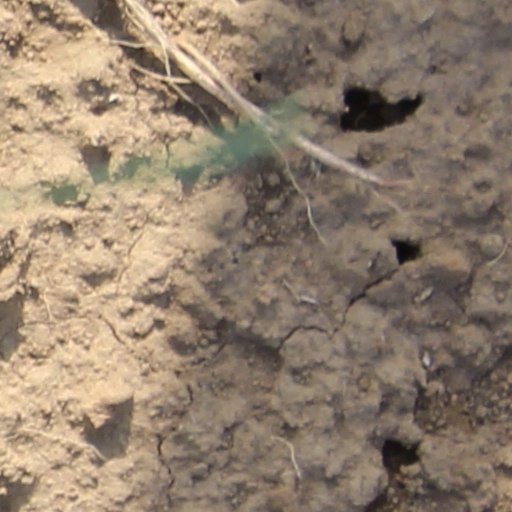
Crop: wheat